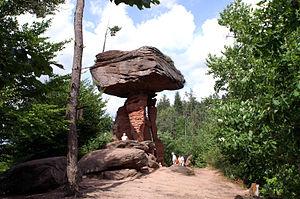
Hinterweidenthal est une municipalité de la Verbandsgemeinde Hauenstein, dans l'arrondissement du Palatinat-Sud-Ouest, en Rhénanie-Palatinat, dans l'ouest de l'Allemagne.